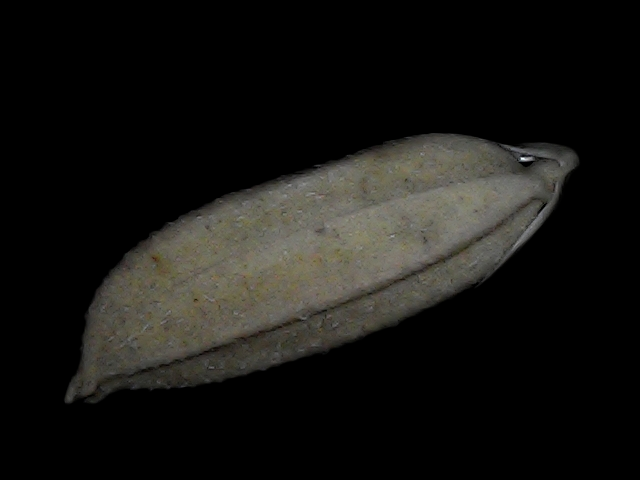
Rice variety: Bd72